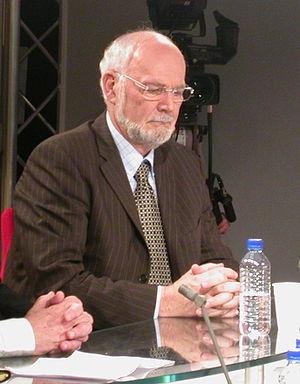
Jean-Louis Tourenne, président du conseil général d'Ille-et-Vilaine
Le congrès de Reims est le 75ᵉ congrès ordinaire du Parti socialiste, qui a lieu à Reims du 14 au 16 novembre 2008.
Cet article liste les sénateurs élus dans le département français d'Ille-et-Vilaine.